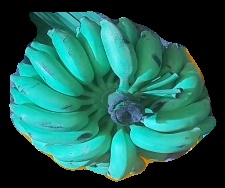
Variety: elakki-bale
Grade: grade2